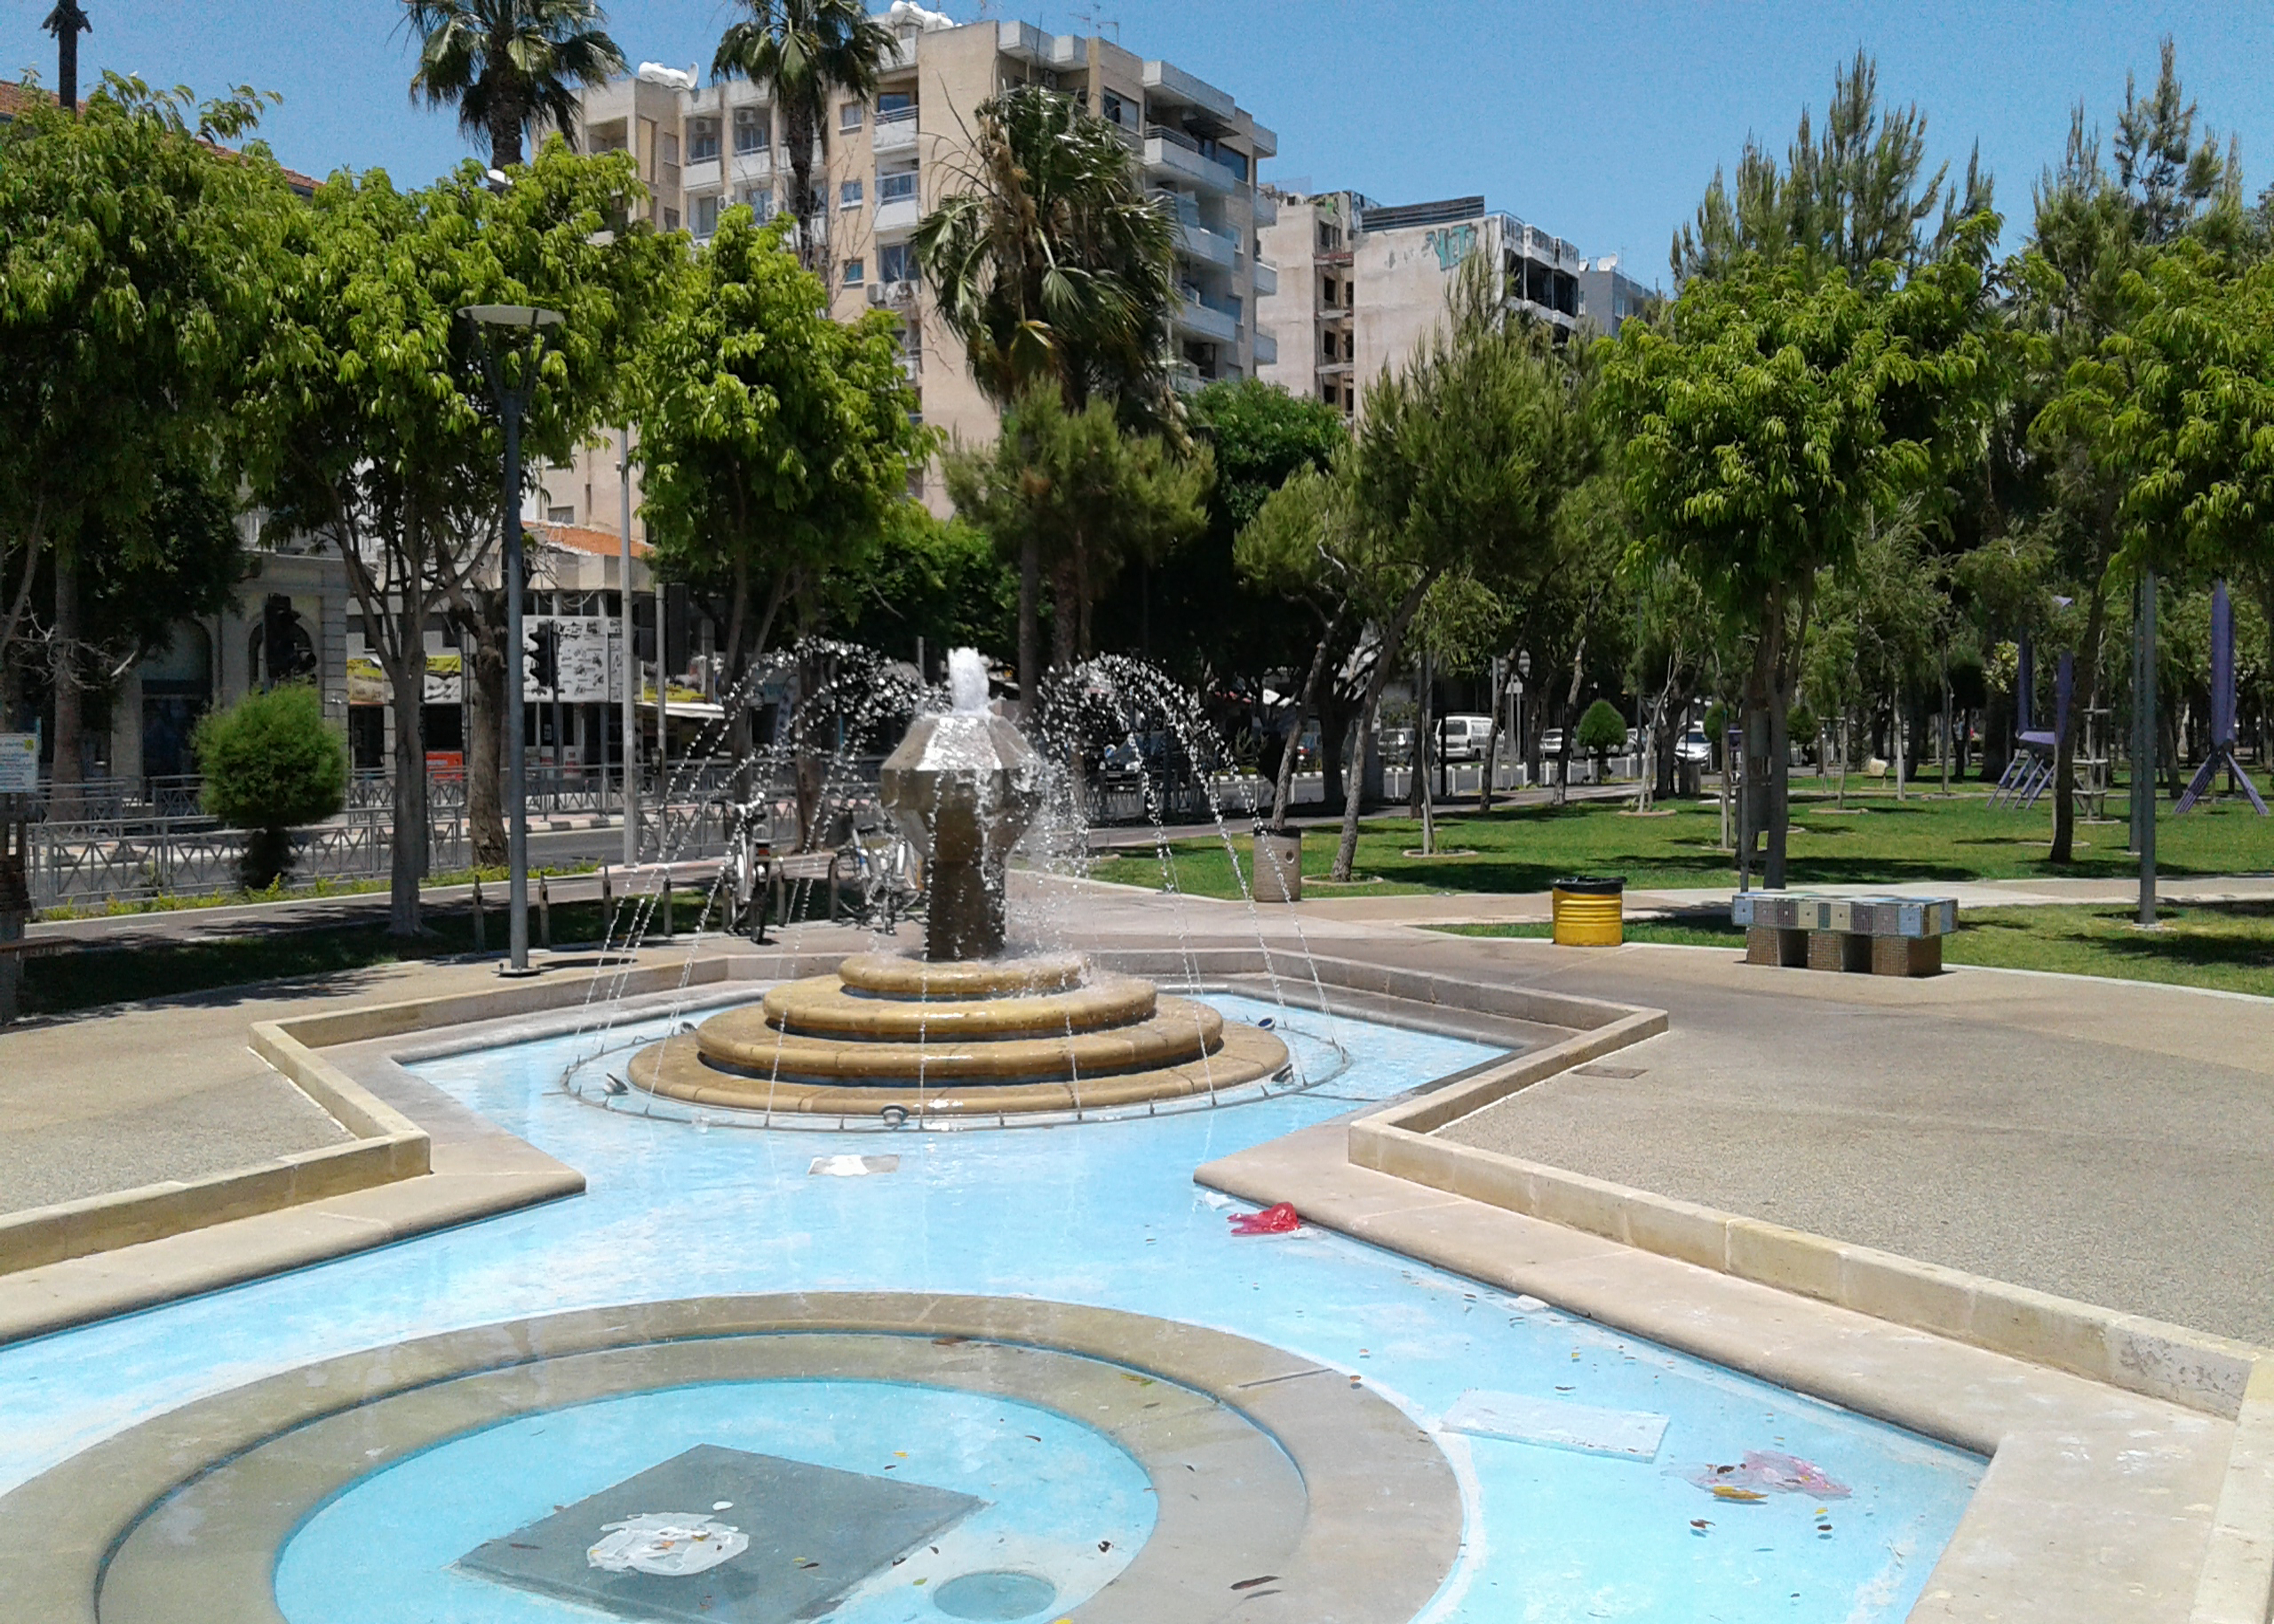
walking, water, park, fountain, trees, green, blue, plant, building, daytime, sky, infrastructure, tree, architecture, urban design, road surface, leisure, public space, city, road, landmark, water feature, font, landscape, street, intersection, palm tree, mixed use, walkway, circle, recreation, condominium, art, sidewalk, town square, nonbuilding structure, arecales, grass, landscaping, garden, downtown, tourism, symmetry, plaza, apartment, memorial